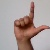
The image shows a hand gesture representing the letter 'L' in Indian Sign Language.